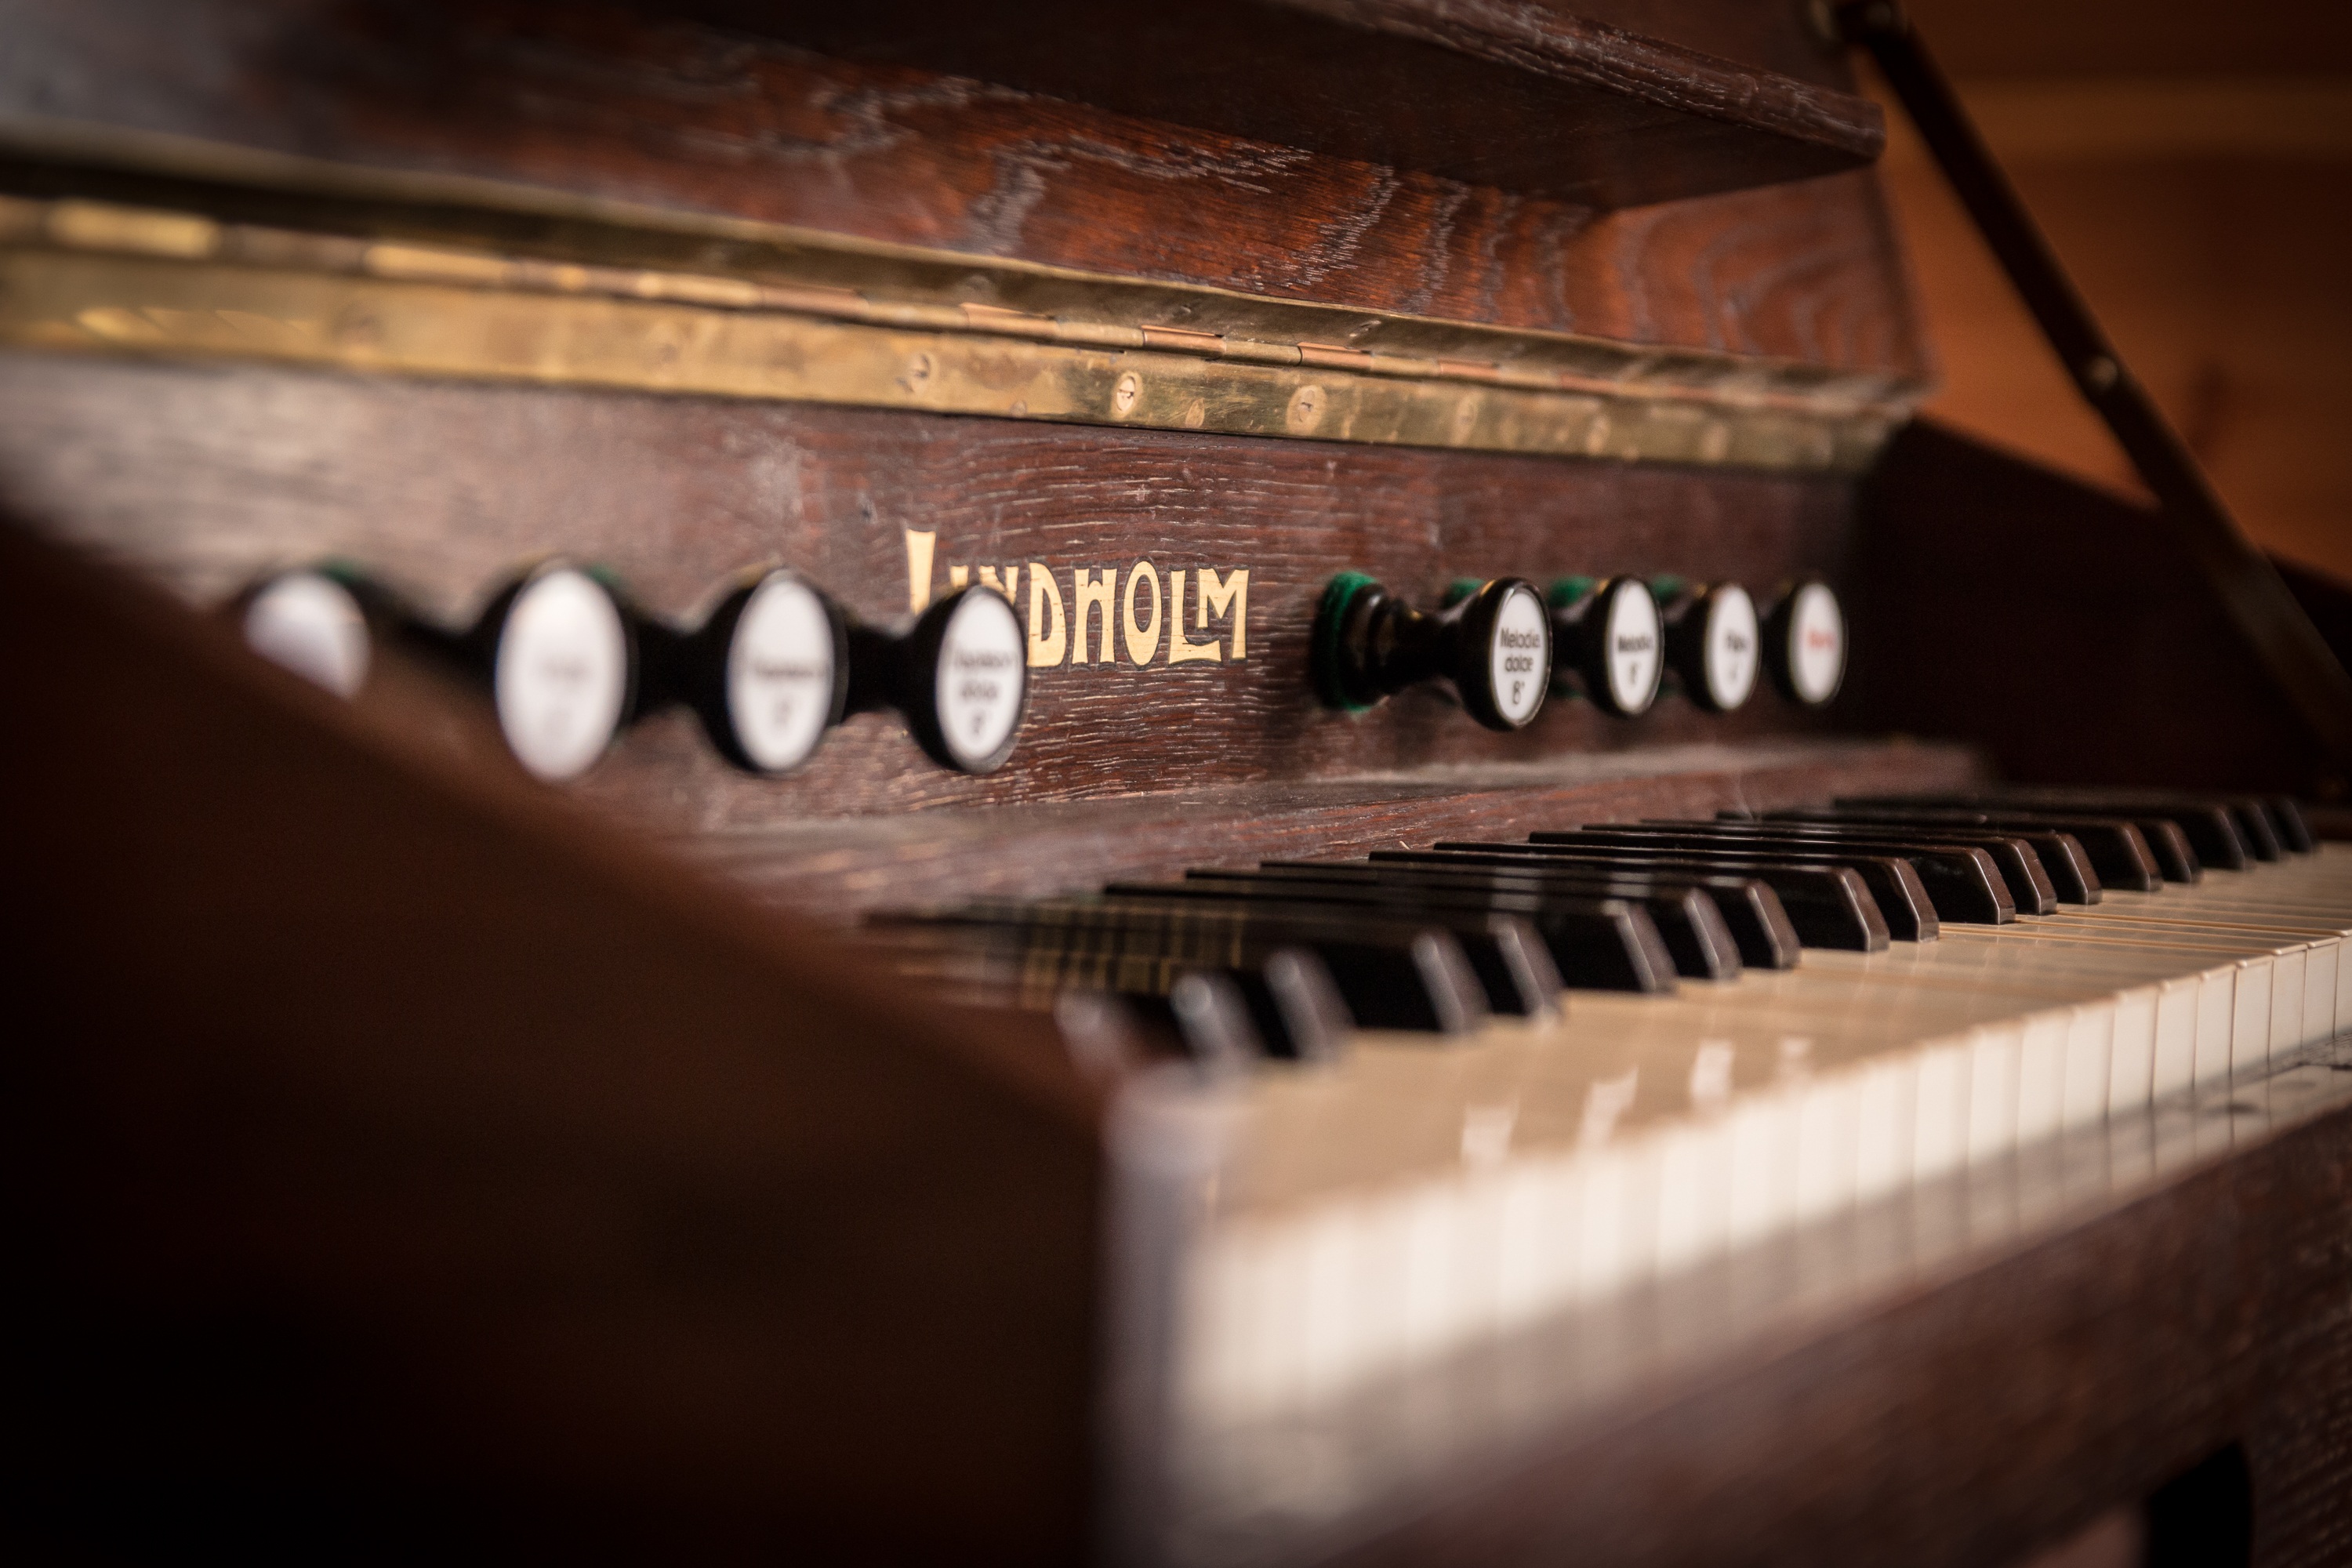
blur, keyboard, technology, vintage, antique, retro, old, instrument, piano, musical instrument, close up, blurry, piano keys, classical music, string instrument, electronic device, musical keyboard, electronic instrument, player piano, fortepiano